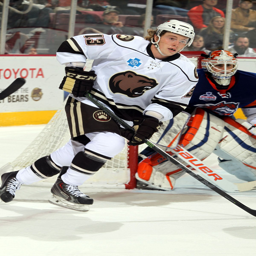
congratulations to player , on being named to the roster .